List of preserved Shelvoke and Drewry vehicles

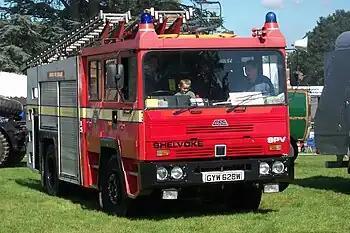
Shelvoke & Drewry SPV WX ex-London Fire Brigade Pump Ladder GYW 628W at Old Warden Steam Fair on Saturday 17 September 2005.

After service in Hereford & Worcester this appliance moved to Eggborough Power Station in Yorkshire. It was purchased early in 2008 when it had just over 19,000 miles on its mileometer. In 2010 it was again sold and moved to the Santa Pod Raceway to be used in emergencies. The April 2010 issue of Vintage Roadscene Magazine carried an article by Ron Henderson about these early SD SPV Fire Appliances.